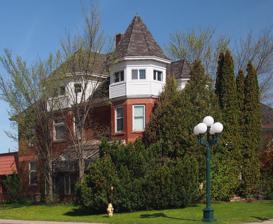
Building: Charles Lenont House
Country: United States of America
Year built: 1900
Historic house in Minnesota, United States United States historic place Charles Lenont House U.S. National Register of Historic Places The Charles Lenont House viewed from the southeast Show map of Minnesota Show map of the United States Location 202 N. 5th Avenue, Virginia, Minnesota Coordinates 47°31′27″N 92°32′20.5″W / 47.52417°N 92.539028°W / 47.52417; -92.539028 Area Less than one acre Built 1900 Architectural style Queen Anne NRHP reference No. 80004359 Added to NRHP August 18, 1980 The Charles Lenont House is a historic house in Virginia, Minnesota , United States.  It was built in 1900 for Virginia's first mayor, Marcus Fay, then sold to Dr. Charles Lenont, who resided there until 1979. In 1980 the house was listed  on the National Register of Historic Places for its local significance in the themes of architecture and social history. It was nominated for being the city's best-preserved example of Queen Anne architecture and a manifestation of the class distinctions telegraphed by housing type on the early Iron Range . See also National Register of Historic Places listings in St. Louis County, Minnesota References